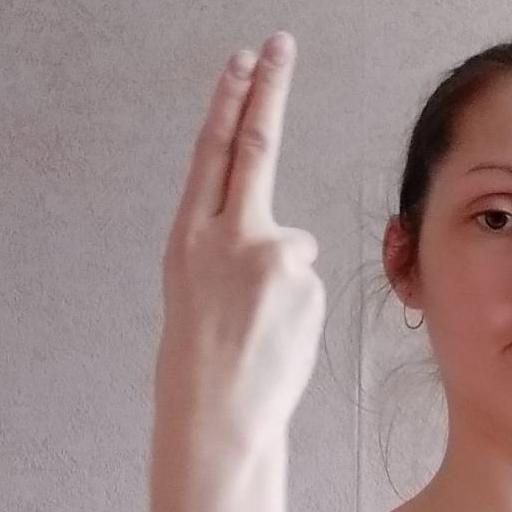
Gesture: two_up_inverted